Table tennis at the 2018 South American Games

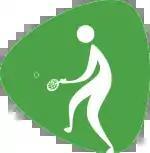

There were 7 table tennis events at the 2018 South American Games in Cochabamba, Bolivia. 3 for men and 3 for women and one mixed. The events were held between June 2 and 7 at the Coliseo Polifuncional Evo Morales.